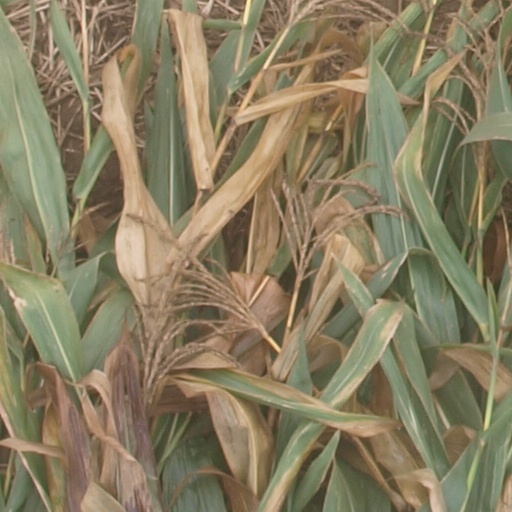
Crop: maize; corn